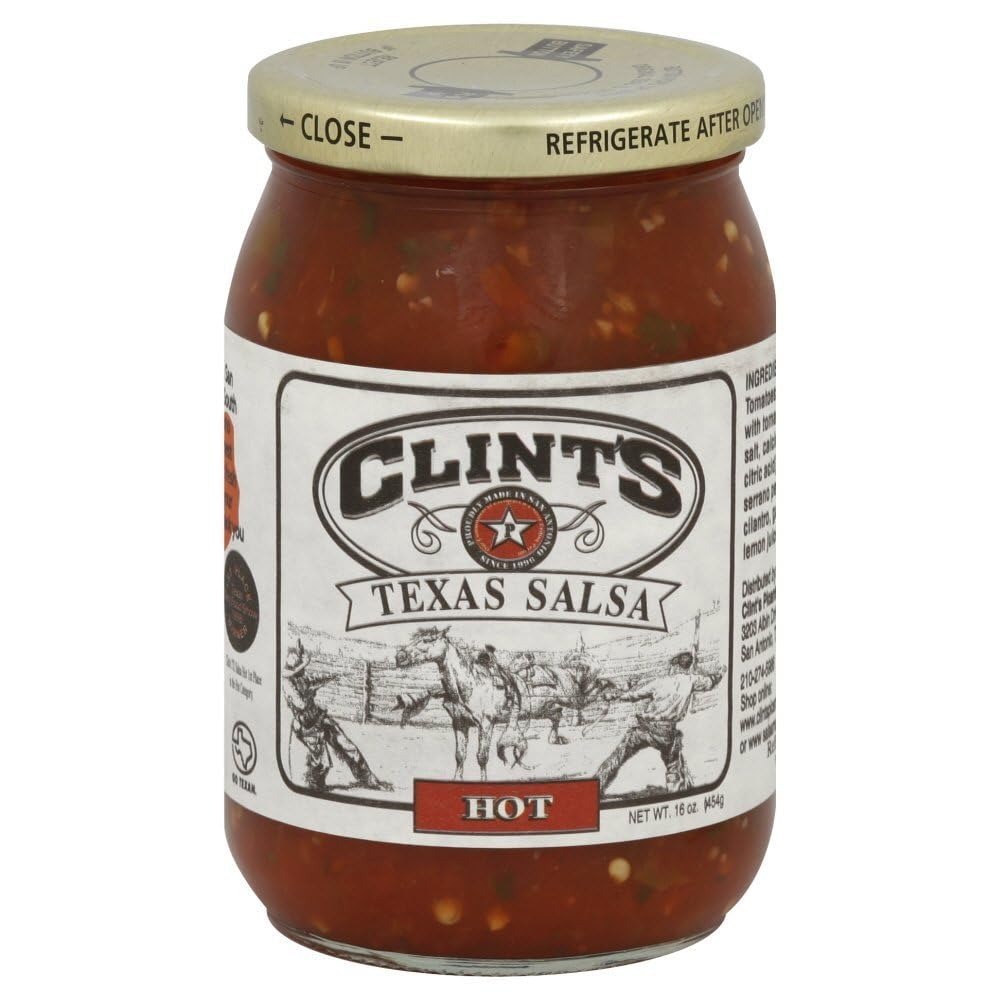
Item Name: Clint's Hot Texas Salsa, 16 Ounce (Pack of 6)
Bullet Point 1: 16 Ounces
Bullet Point 2: Serving Size:
Bullet Point 3: Gluten Free
Value: 96.0
Unit: Ounce

Price: 4.29